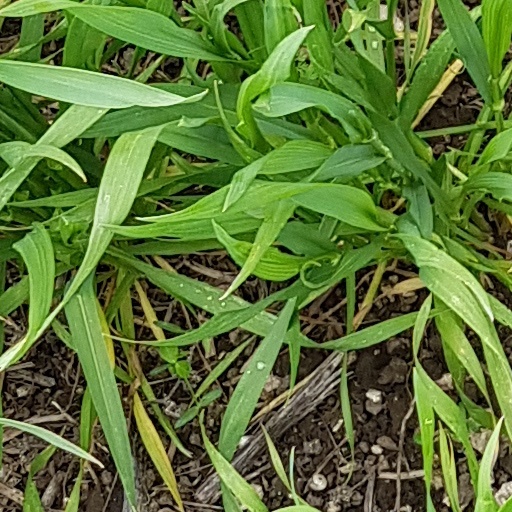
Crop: wheat